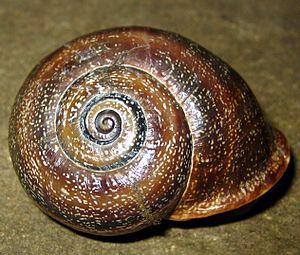
L'Otala de Catalogne, Otala punctata, est une espèce d'escargots terrestres, pulmonés de la famille des Helicidae. Il entre dans la préparation d'une spécialité culinaire du Sud de l'Espagne accompagné d'une sauce tomate épicée. C'est une espèce protégée en France par l'arrêté du 23 avril 2007 fixant les listes des mollusques protégés sur l'ensemble du territoire et les modalités de leur protection.